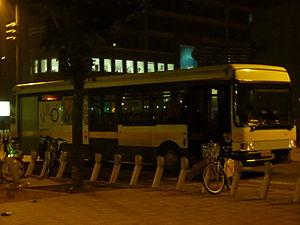
Bus Villo!.
Villo! est le service de vélos partagés exploité par JCDecaux dans la région de Bruxelles-Capitale.